Lauri Törhönen

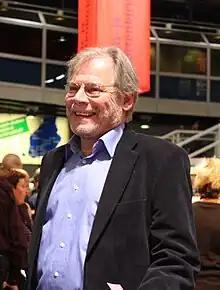
Lauri Törhönen

Lauri Ilmari Törhönen (born 16 August 1947 in Helsinki, Finland) is a Finnish film director. He has directed 13 feature films including "Tropic of Ice". He worked in Warren Beatty's "Reds" as the second assistant director, as well as in "Gorky Park" by Michael Apted.